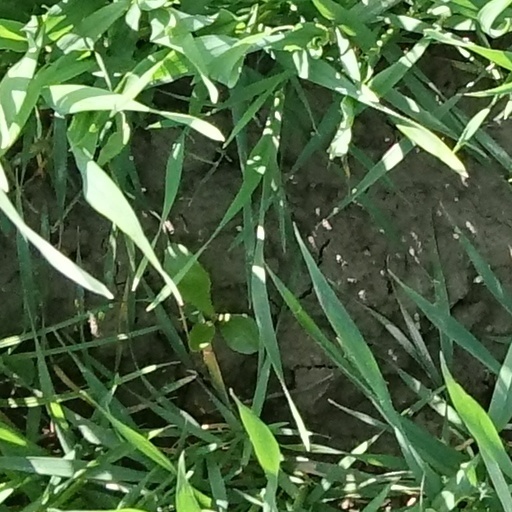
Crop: wheat